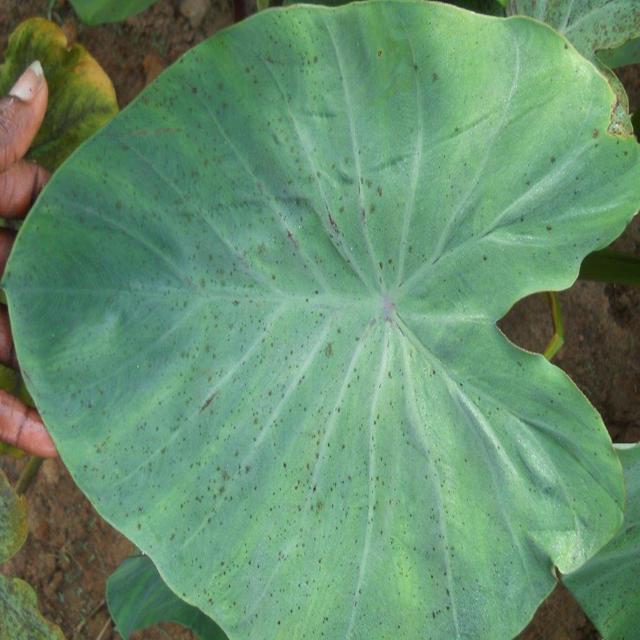
Label: Early_Blight